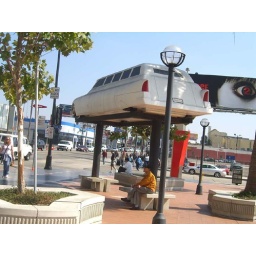
a car bus stop in LA